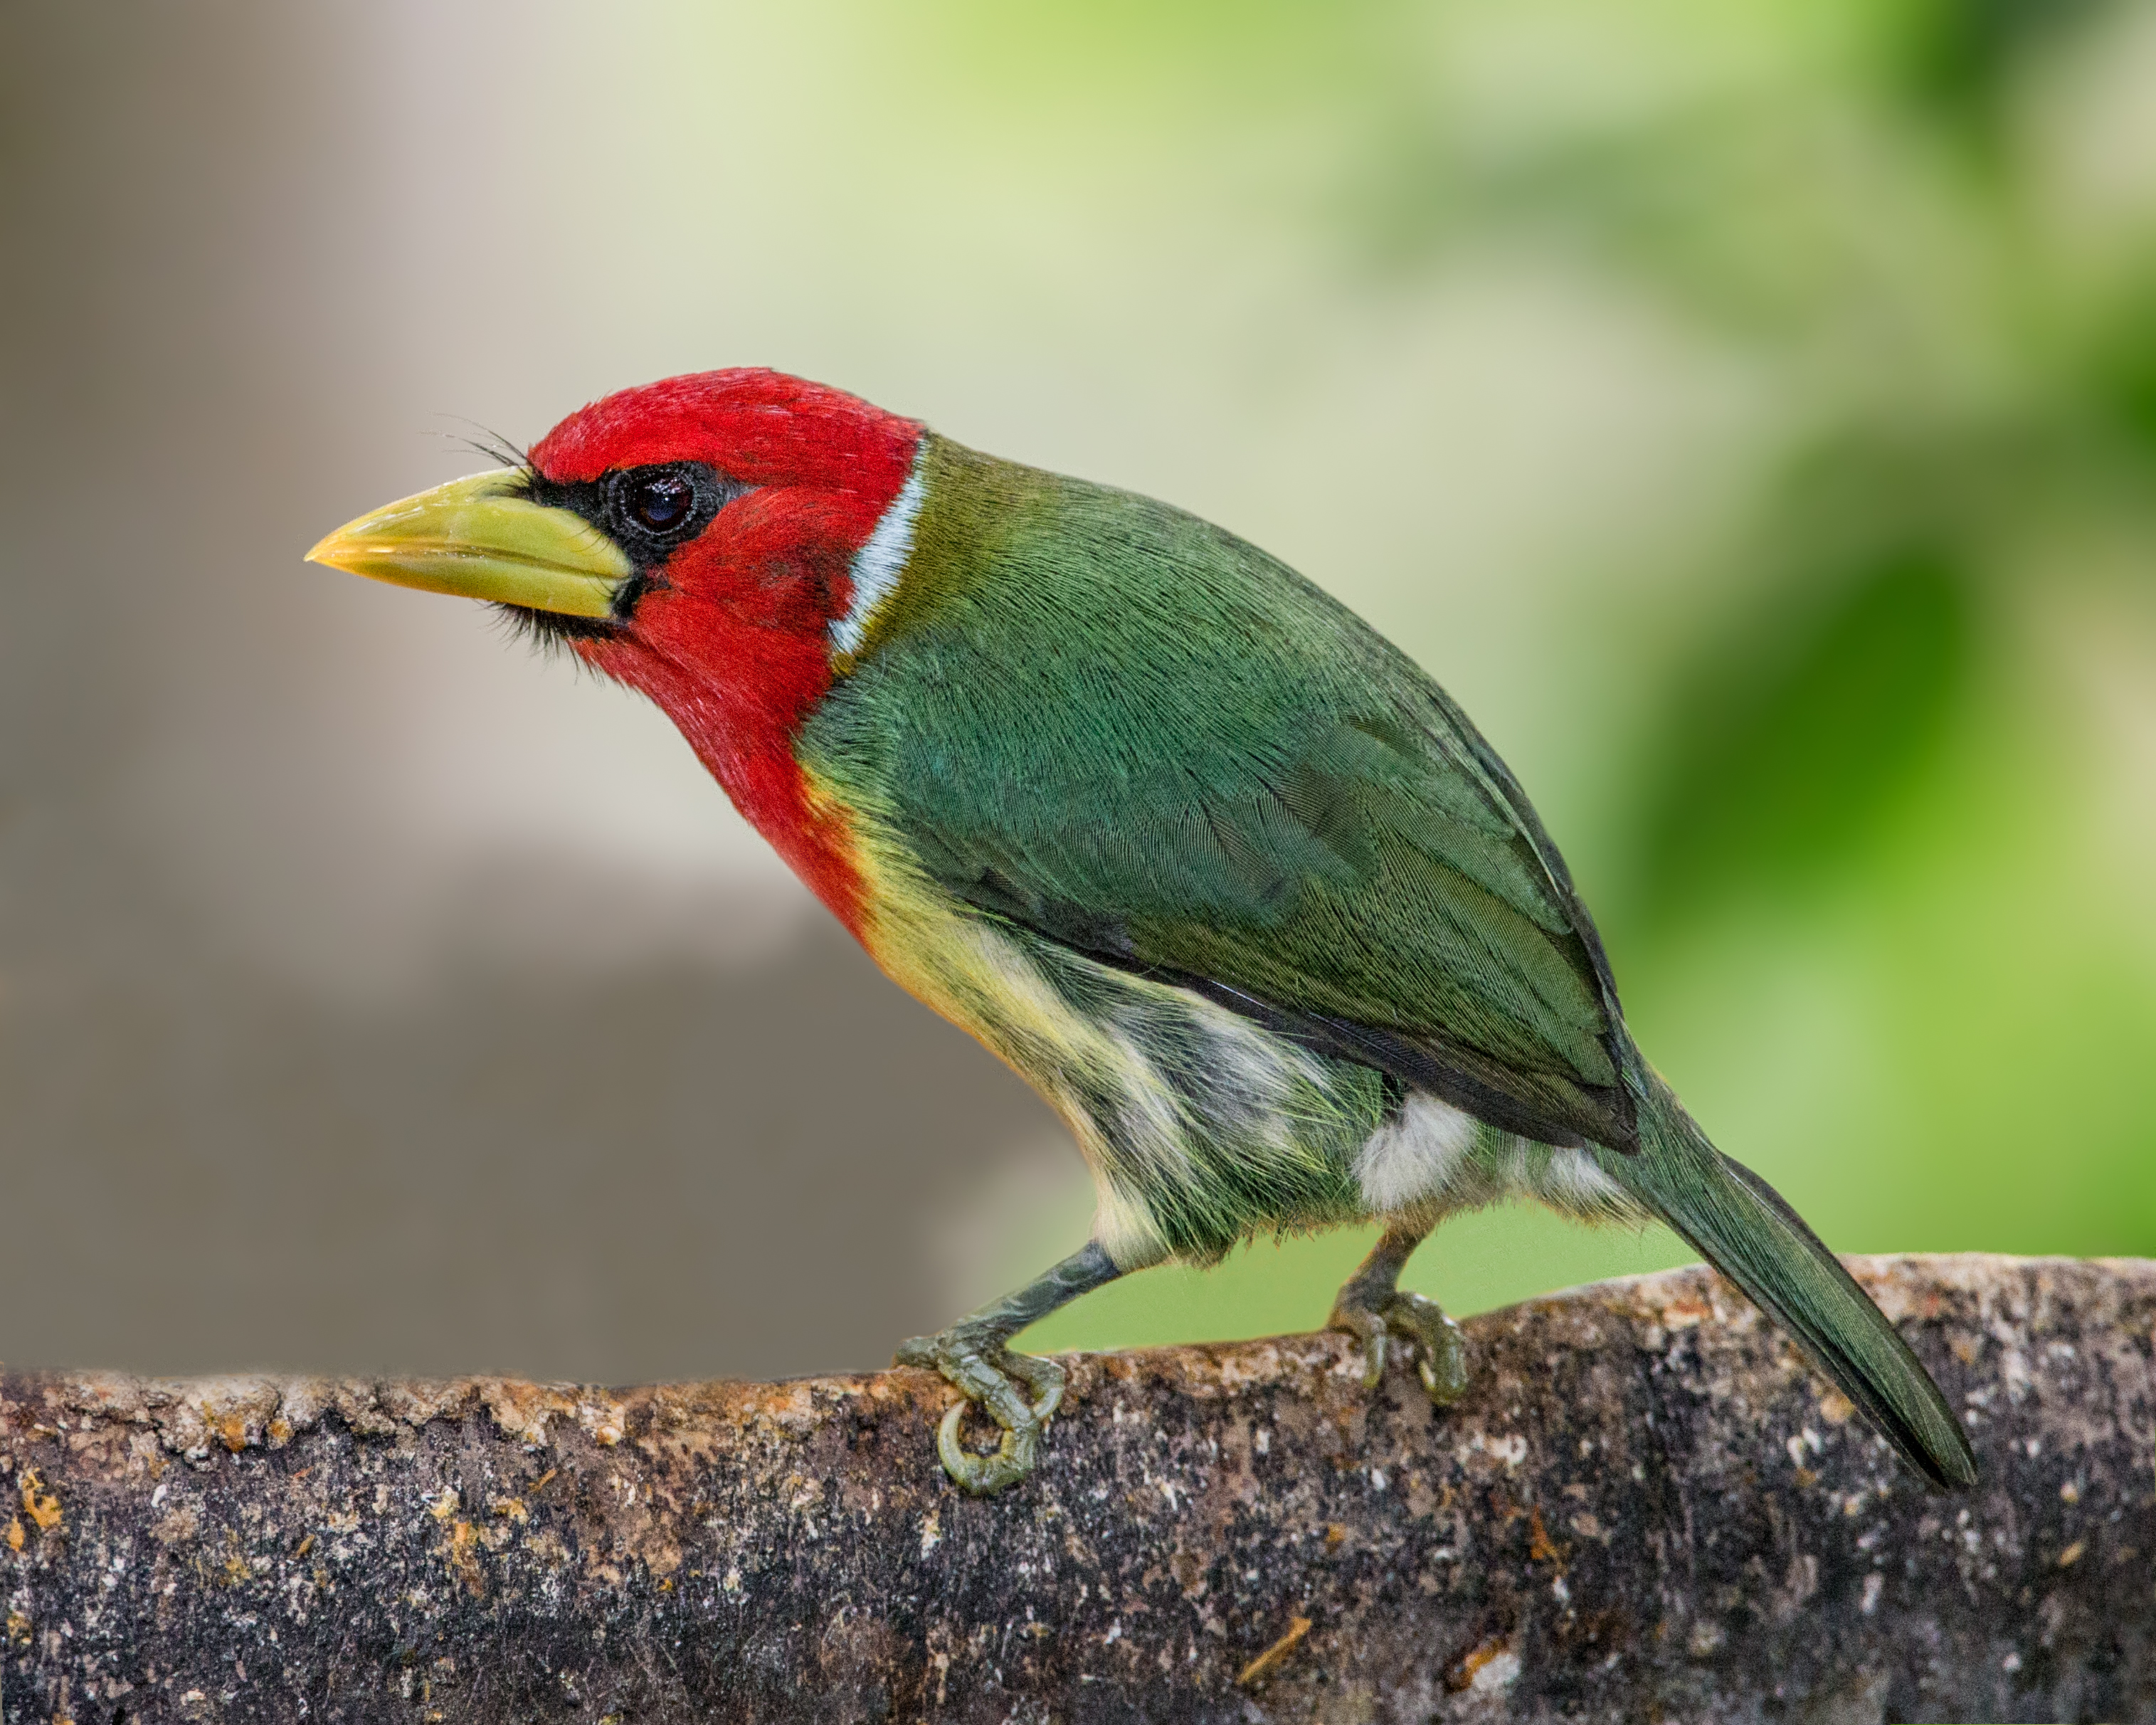
nature, bird, wildlife, beak, fauna, vertebrate, finch, old world flycatcher, perching bird